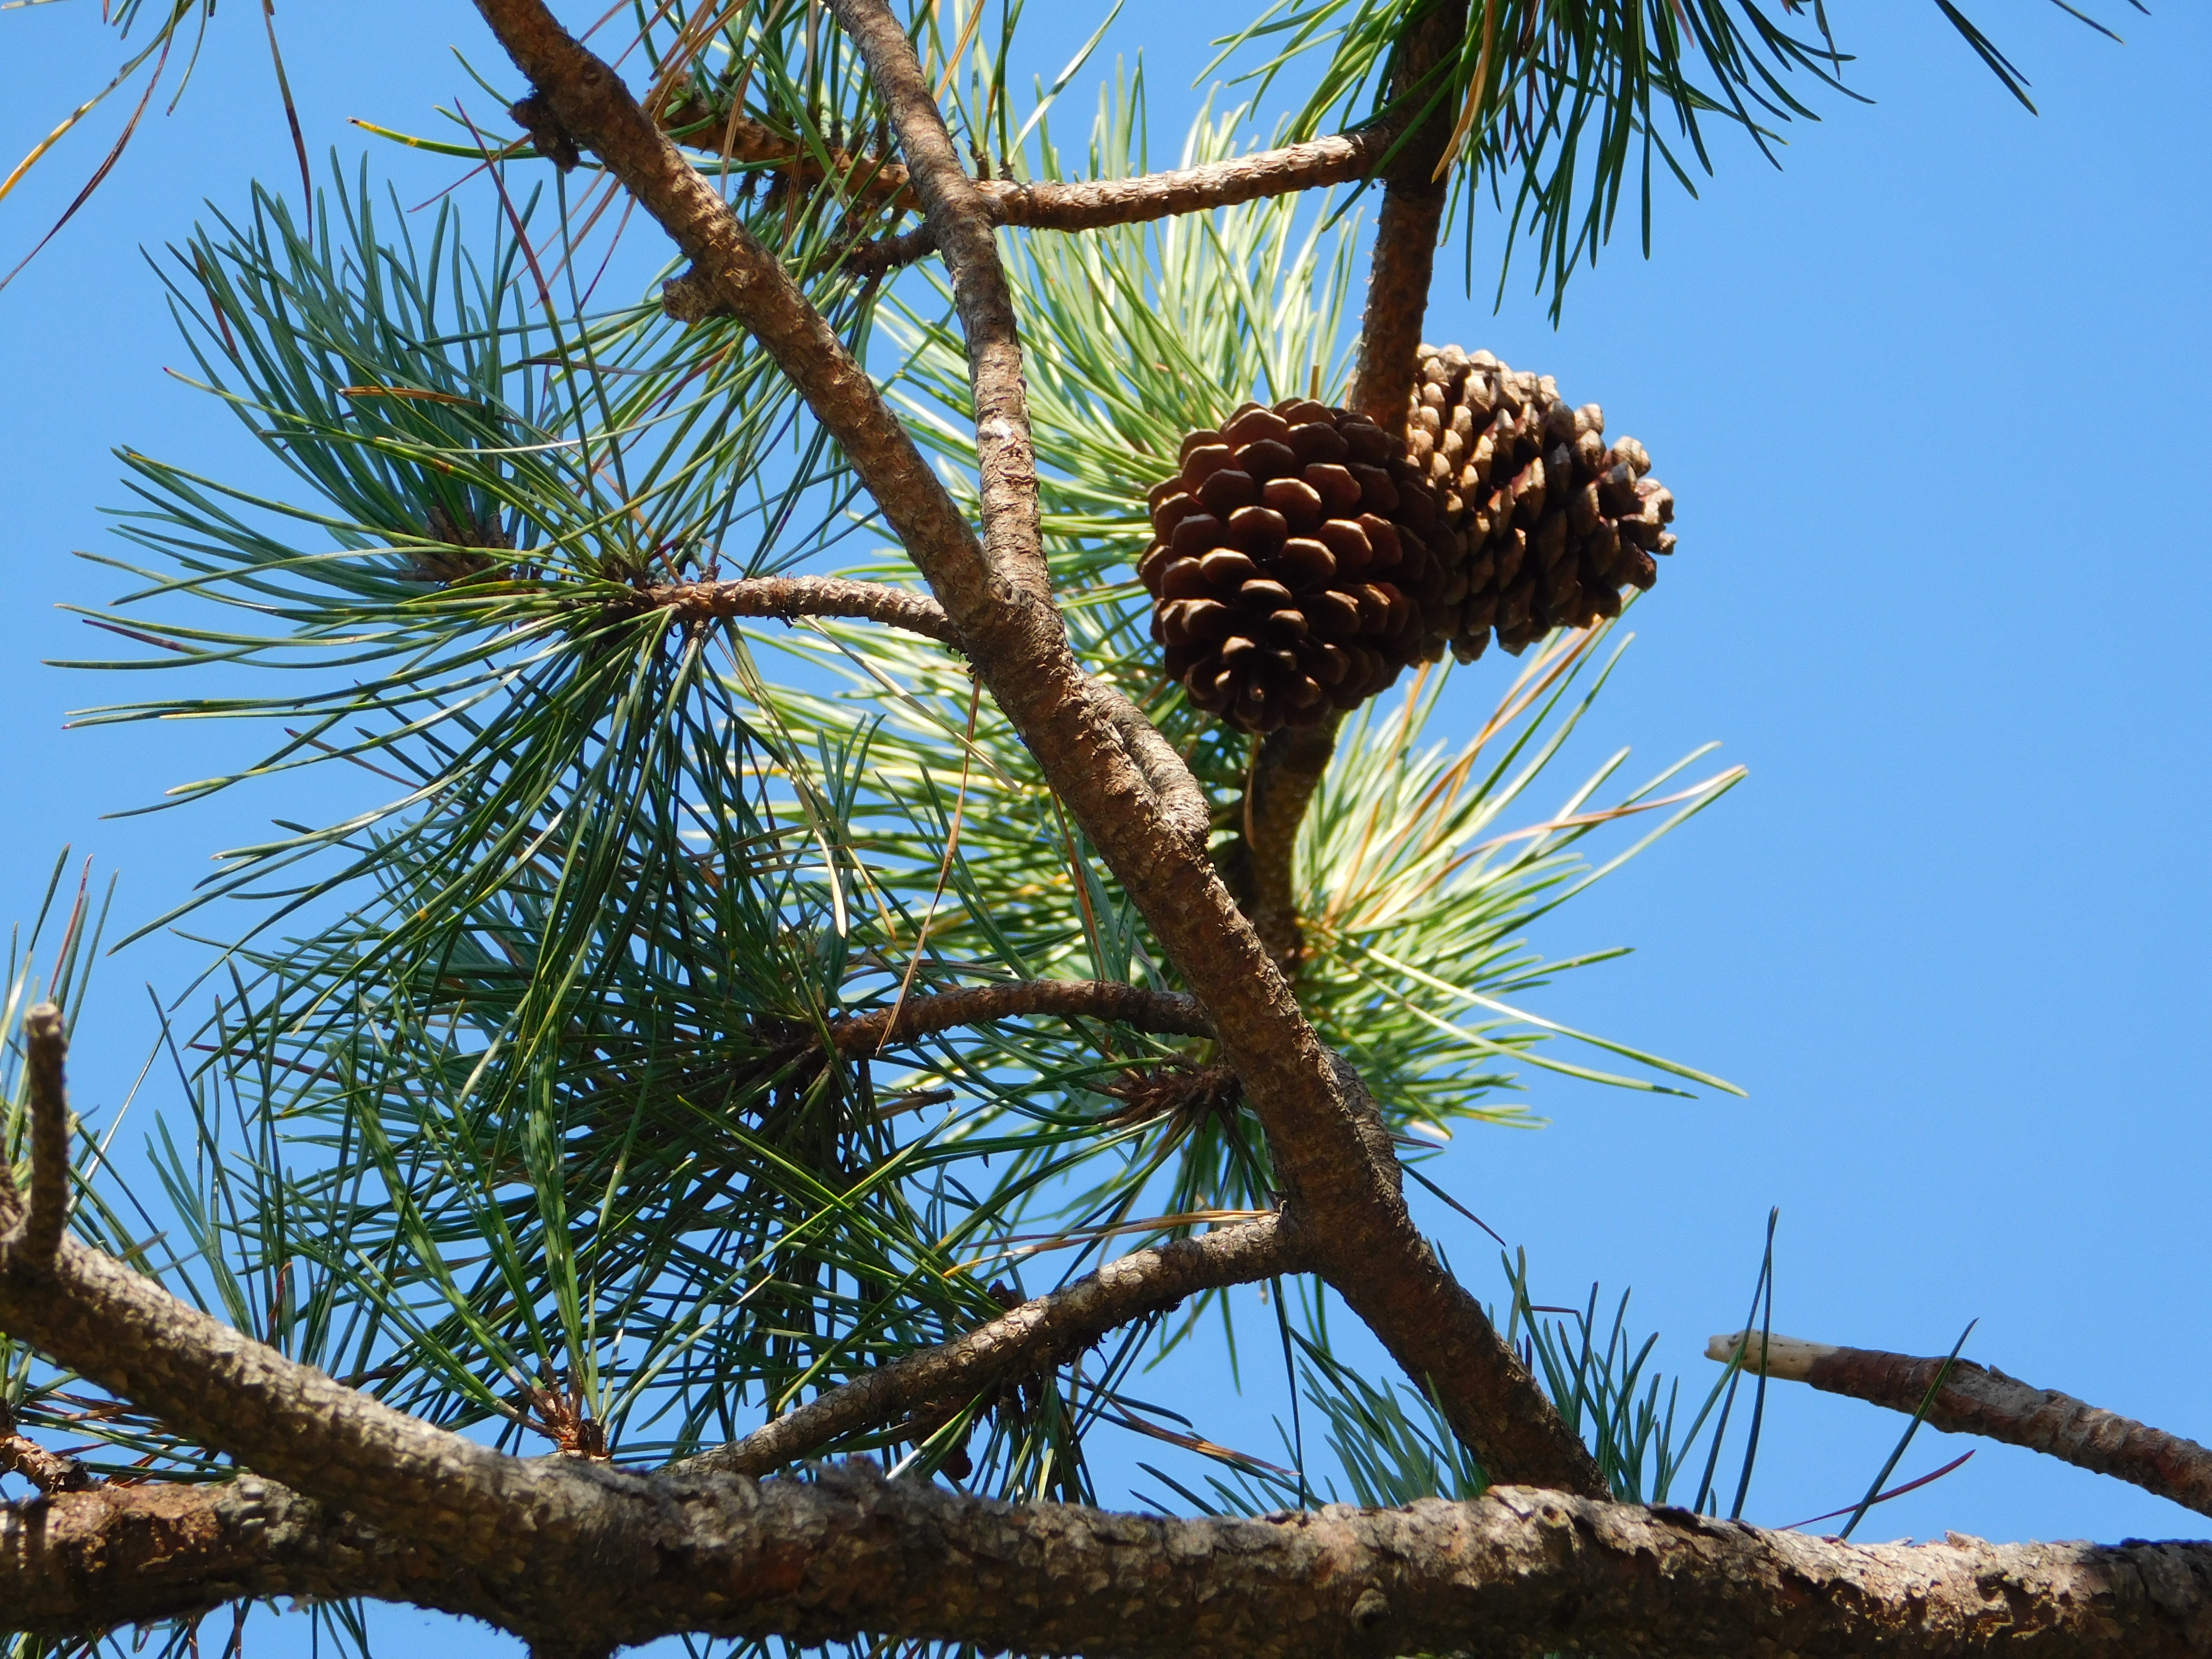
tree, nature, branch, plant, leaf, flower, pine, botany, flora, fauna, savanna, conifer, trees, spruce, us, larch, ecosystem, pine trees, flowering plant, woody plant, land plant, arecales, palm family, borassus flabellifer